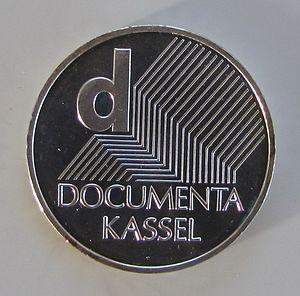
Une pièce de collection allemande en euro est une pièce de monnaie libellée en euro et émise par l'Allemagne mais qui n'est pas destinée à circuler. Elle est principalement destinée aux collectionneurs.